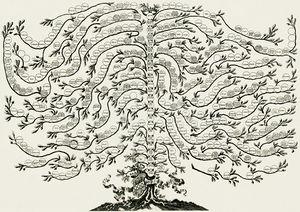
Ferdinando Ughelli est un moine, abbé et historien italien.